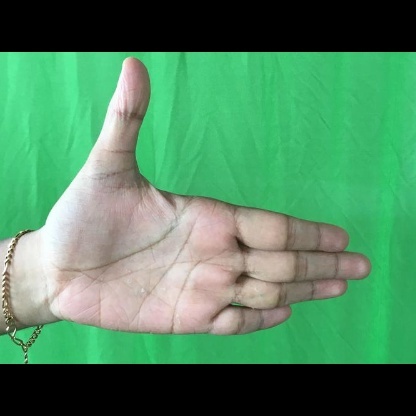
Mudra: Ardhachandran